WWF WrestleMania Challenge

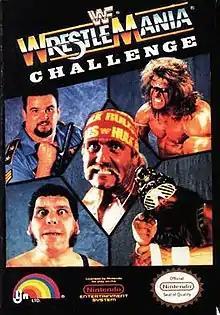
Cover art featuring (clockwise from upper left) Big Boss Man, Hulk Hogan, Ultimate Warrior, "Macho King" Randy Savage and André the Giant

WWF WrestleMania Challenge is a professional wrestling video game based on the World Wrestling Federation (WWF), released in 1990 for the Nintendo Entertainment System by Acclaim Entertainment under the LJN label, and in 1992 for the Family Computer by Hot-B.